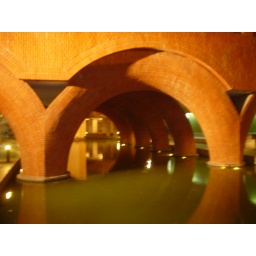
Yup, you can pass under the bridge in your boat. There's a lot of fish here!